1892 Allegheny Athletic Association football season

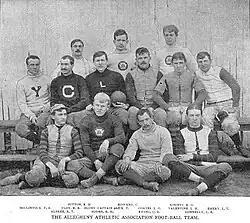
1892 AAA team prior to hiring pro players

The Allegheny Athletic Association played its third season of American football in 1892. Managed by Bill Kountz, the team compiled a record of 3–2–3. The team fielded the first two professional football players on record, paying Pudge Heffelfinger $500 for a game on November 12 and Sport Donnelly $250 for the following game a week later.